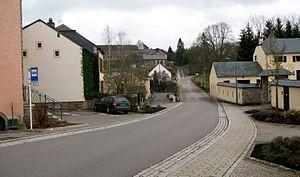
Une rue du village luxembourgeois de Schrondweiler Lëtzebuergesch: Schrondweiler
Schrondweiler est une section de la commune luxembourgeoise de Nommern située dans le canton de Mersch.